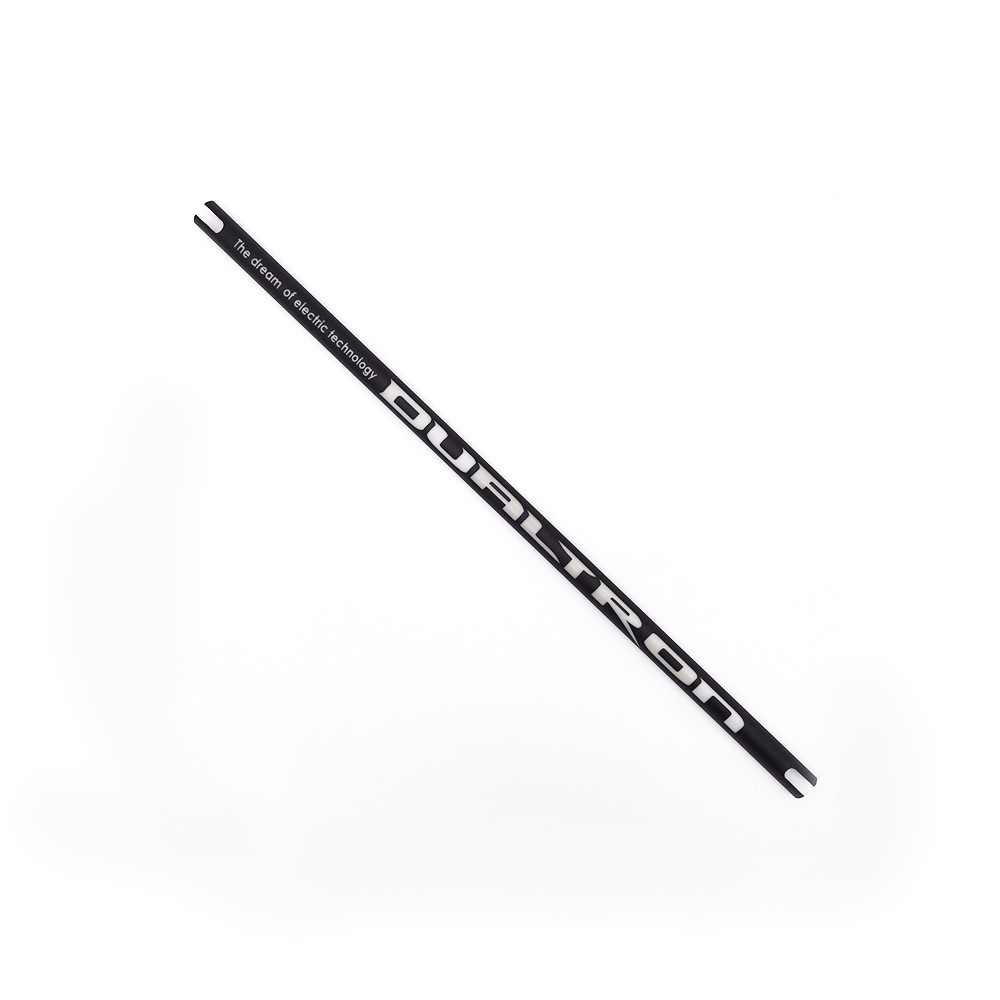
Cache LED colonne Dualtron Mini
Cache LED colonne Dualtron Mini
Brand: Trott2Rue
Category: Sporting Goods > Outdoor Recreation > Cycling > Unicycle Accessories